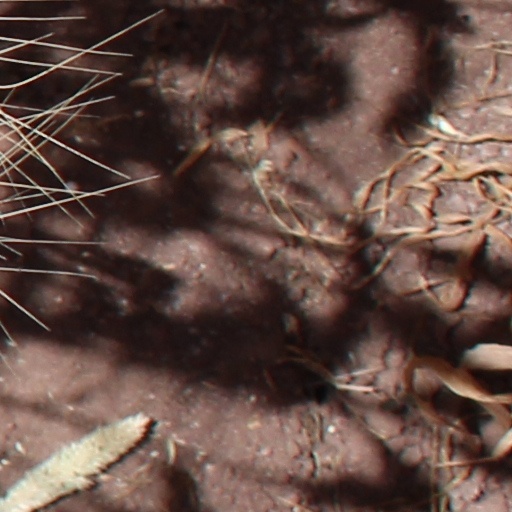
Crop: wheat